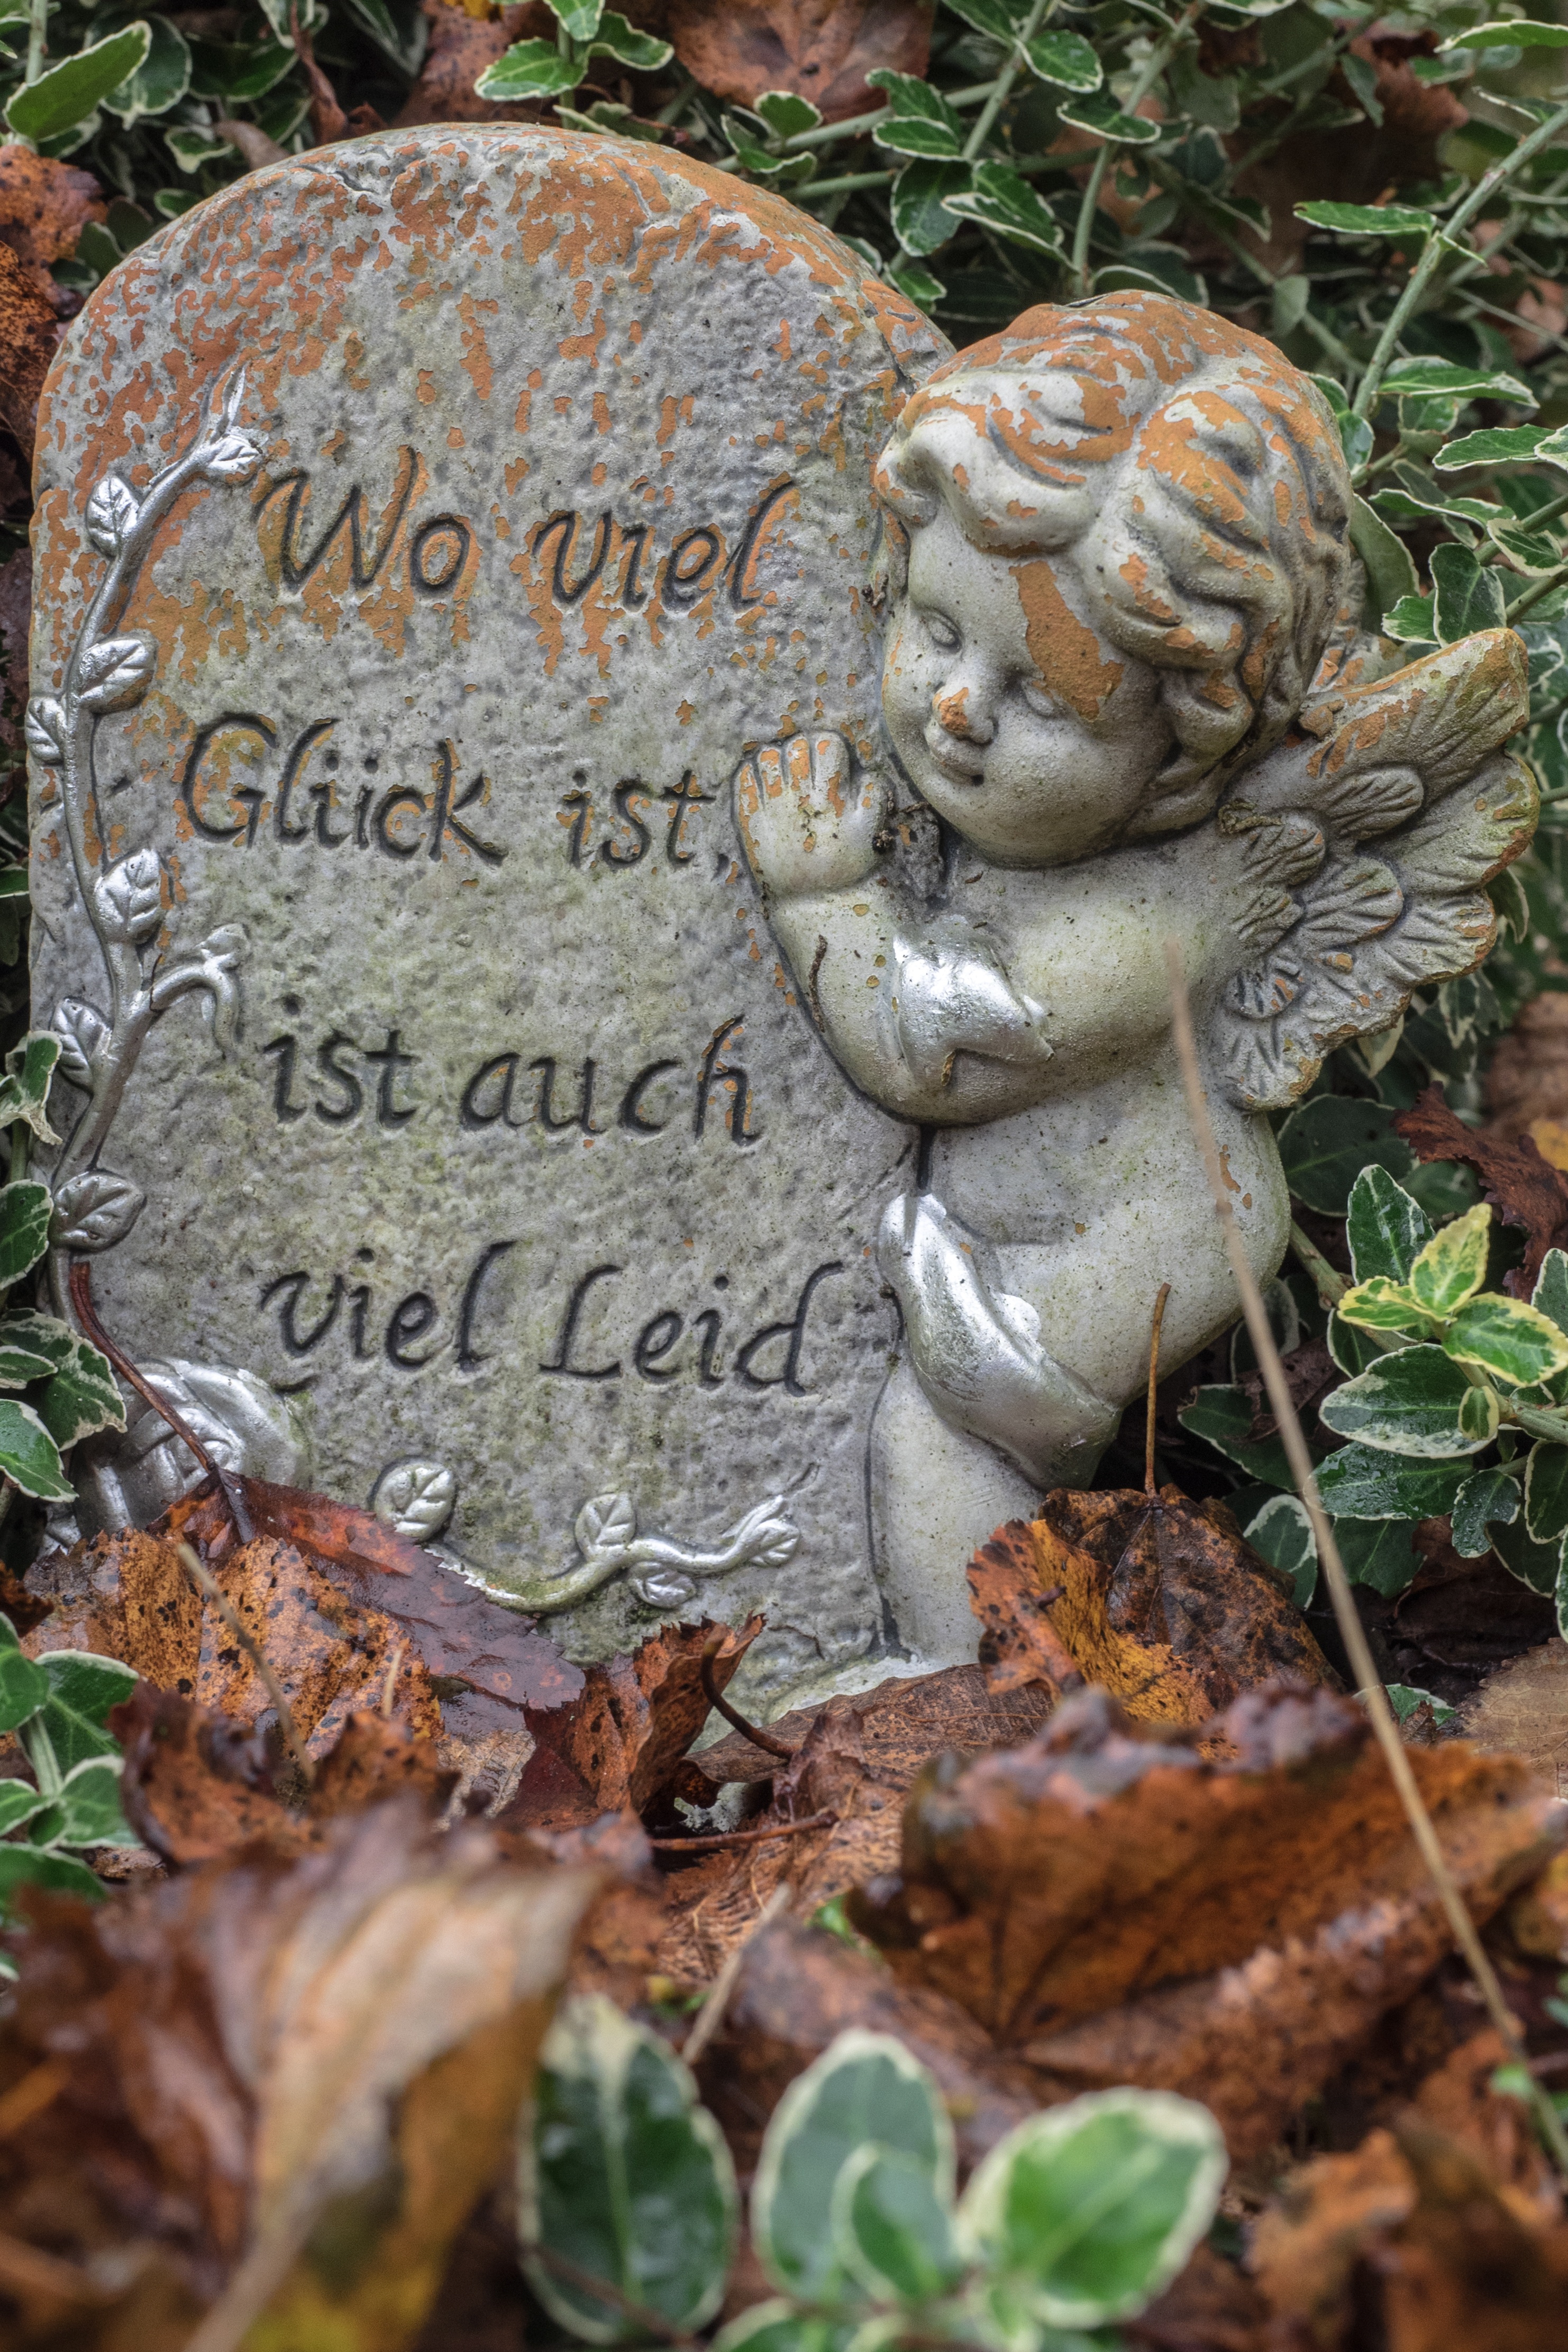
stone, monument, statue, reflection, symbol, memory, cemetery, tombstone, death, grave, face, sculpture, memorial, angel, art, transience, hope, prayer, tomb, carving, silent, luck, loss, angel figure, condolences, water feature, mourning, farewell, saying, harmony, viewing, suffering, grabschmuck